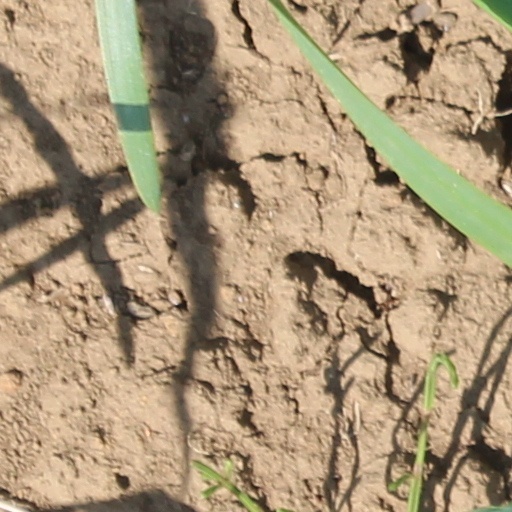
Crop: wheat